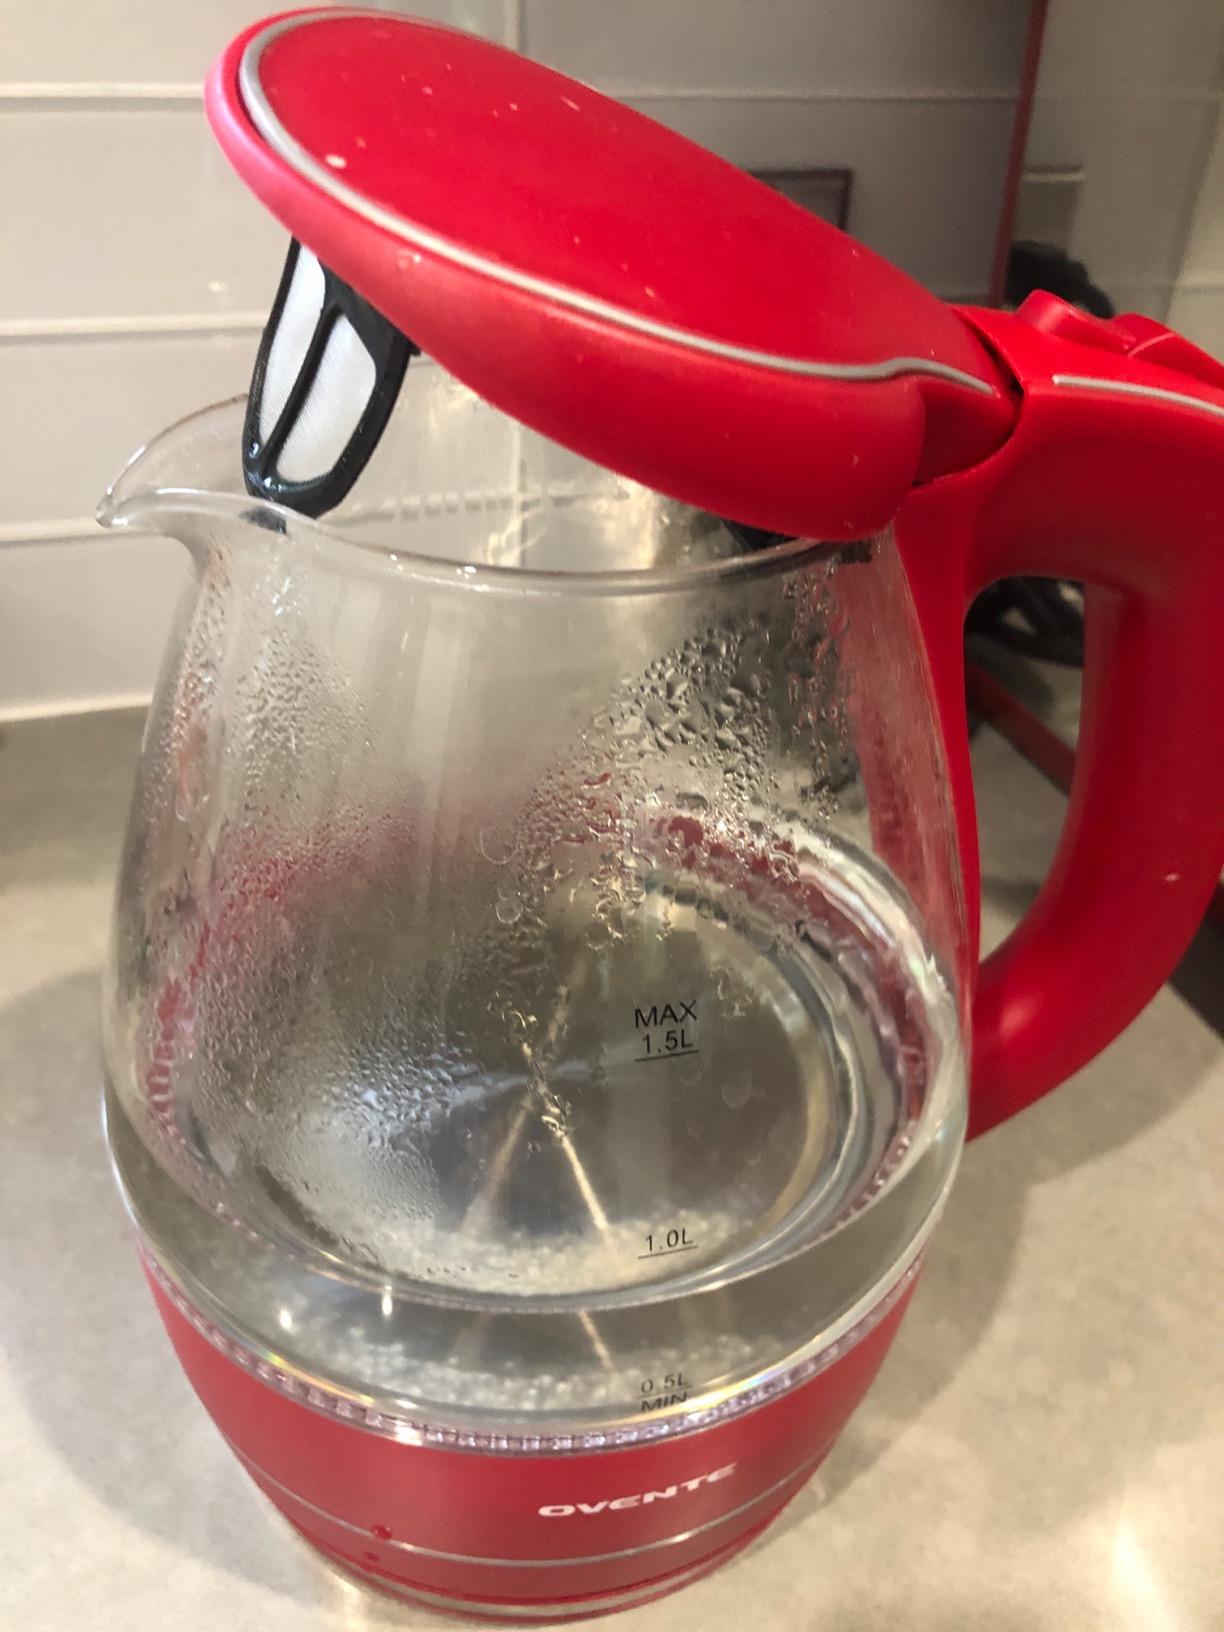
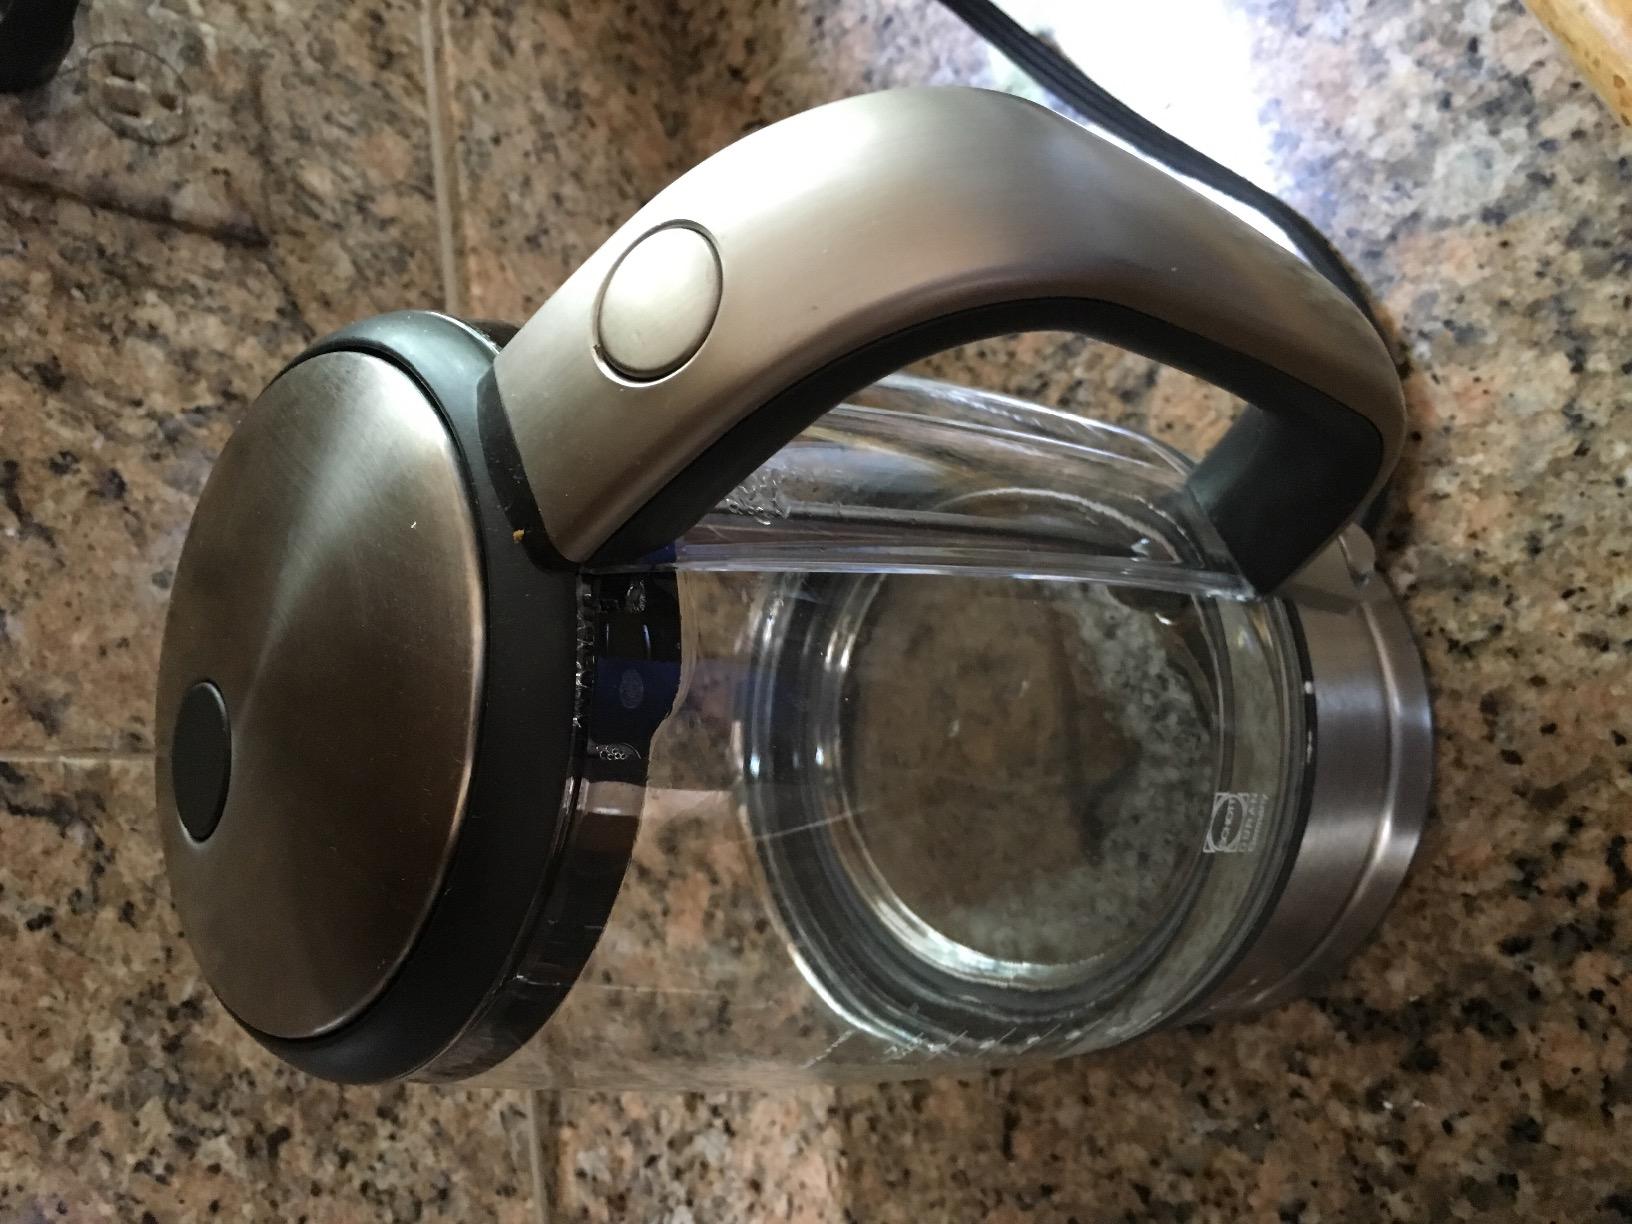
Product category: items_kettle
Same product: no